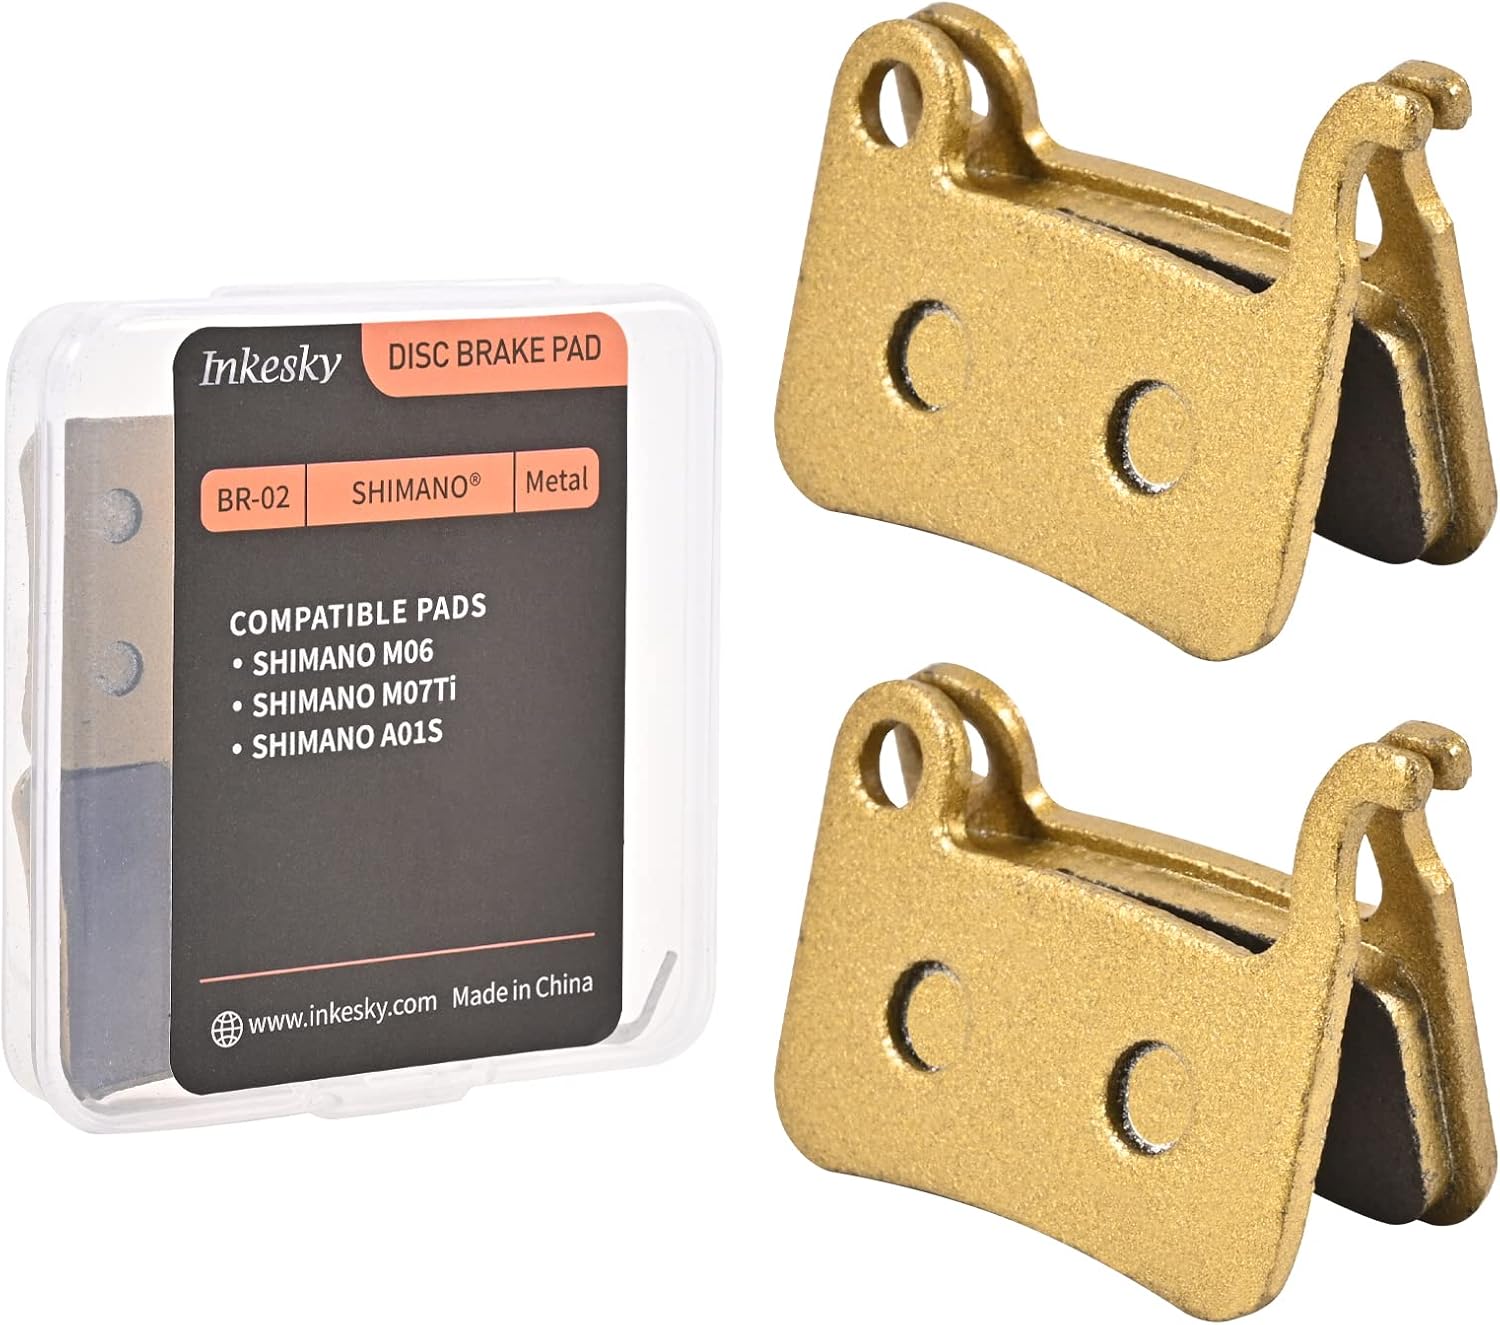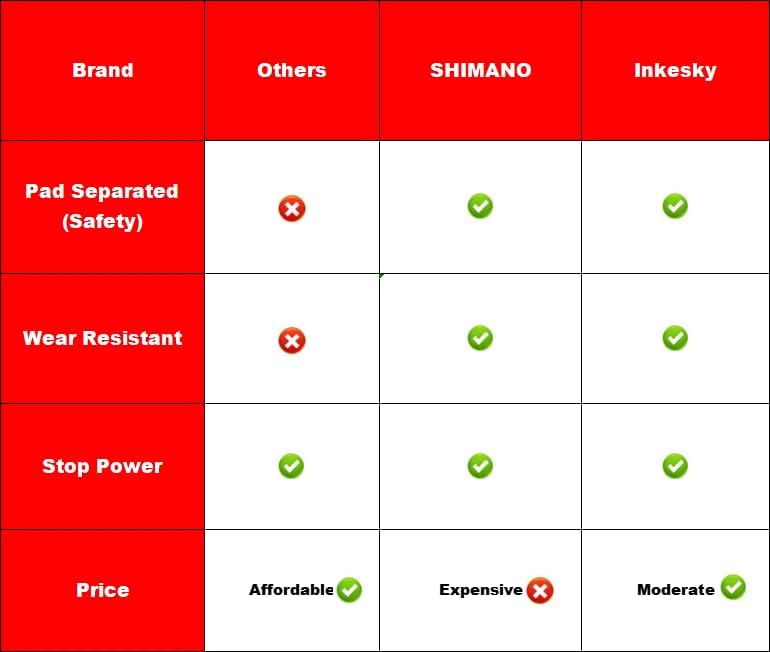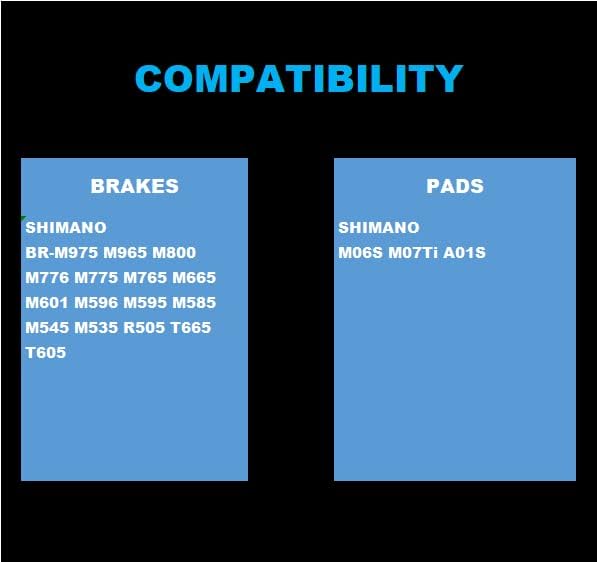
Inkesky BR-02 2 Pairs Disc Brake Pads Compatible with Shimano M06/M07Ti/A01S, Segway Ninebot P65/P100
Category: Sports & Outdoors
Model: BR-02 Materials:Resin/Semi-Metallic/Metal Backing Plate: Steel Compatible with Shimano M06/M07Ti/A01S, Segway Ninebot P65/P100 Compatibility of brakes : XTR, Deore XT, SLX, Deore, include BR-M975,BR-M966,BR-M965, BR-M800BR-M776,BR-M775,BR-M765,BR-M665,BR-M601BR-M596,BR-M595,BR-M585,BR-M545,BR-M535BR-R505,BR-S501,BR-S500BR-T665,BR-T605
Features: ✅【Specifications】steel back plate,approx. 4.1mm overall thickness | ✅【Compatibility】Compatible with SHIMANO M06/M07Ti/A01S , Segway Ninebot P65/P100 (Read the detailed description below for compatible brakes) | ✅【Authority Certification】The brake pads have passed the German TUV Rheinland certification (braking performance test, including wet and dry test, heat-resistance test) and SGS certification (Asbestos-free) | ✅【High-Safety】Highly stable adhesive is used so that the brake pads will not separate from the backing plate.Don't waste money on very cheap brake pads that may lead to safety accidents | ✅【Long Life】 The lifespan tested in Laboratory is 3000~5000 miles for bike. | ✅【METAL PROS】Longer lifespan, Work better in all conditions, Fade at higher temperatures. | ✅【METAL CONS】Noisy, Longer break-in period,Lower initial bite | ✅【Type of ride】They are perfect for larger riders, braking on steeper descents, or riders who have had to deal with brake fade issues. | ✅【Packing List】2 Pairs (4 Pads) brake pads for front and rear brake